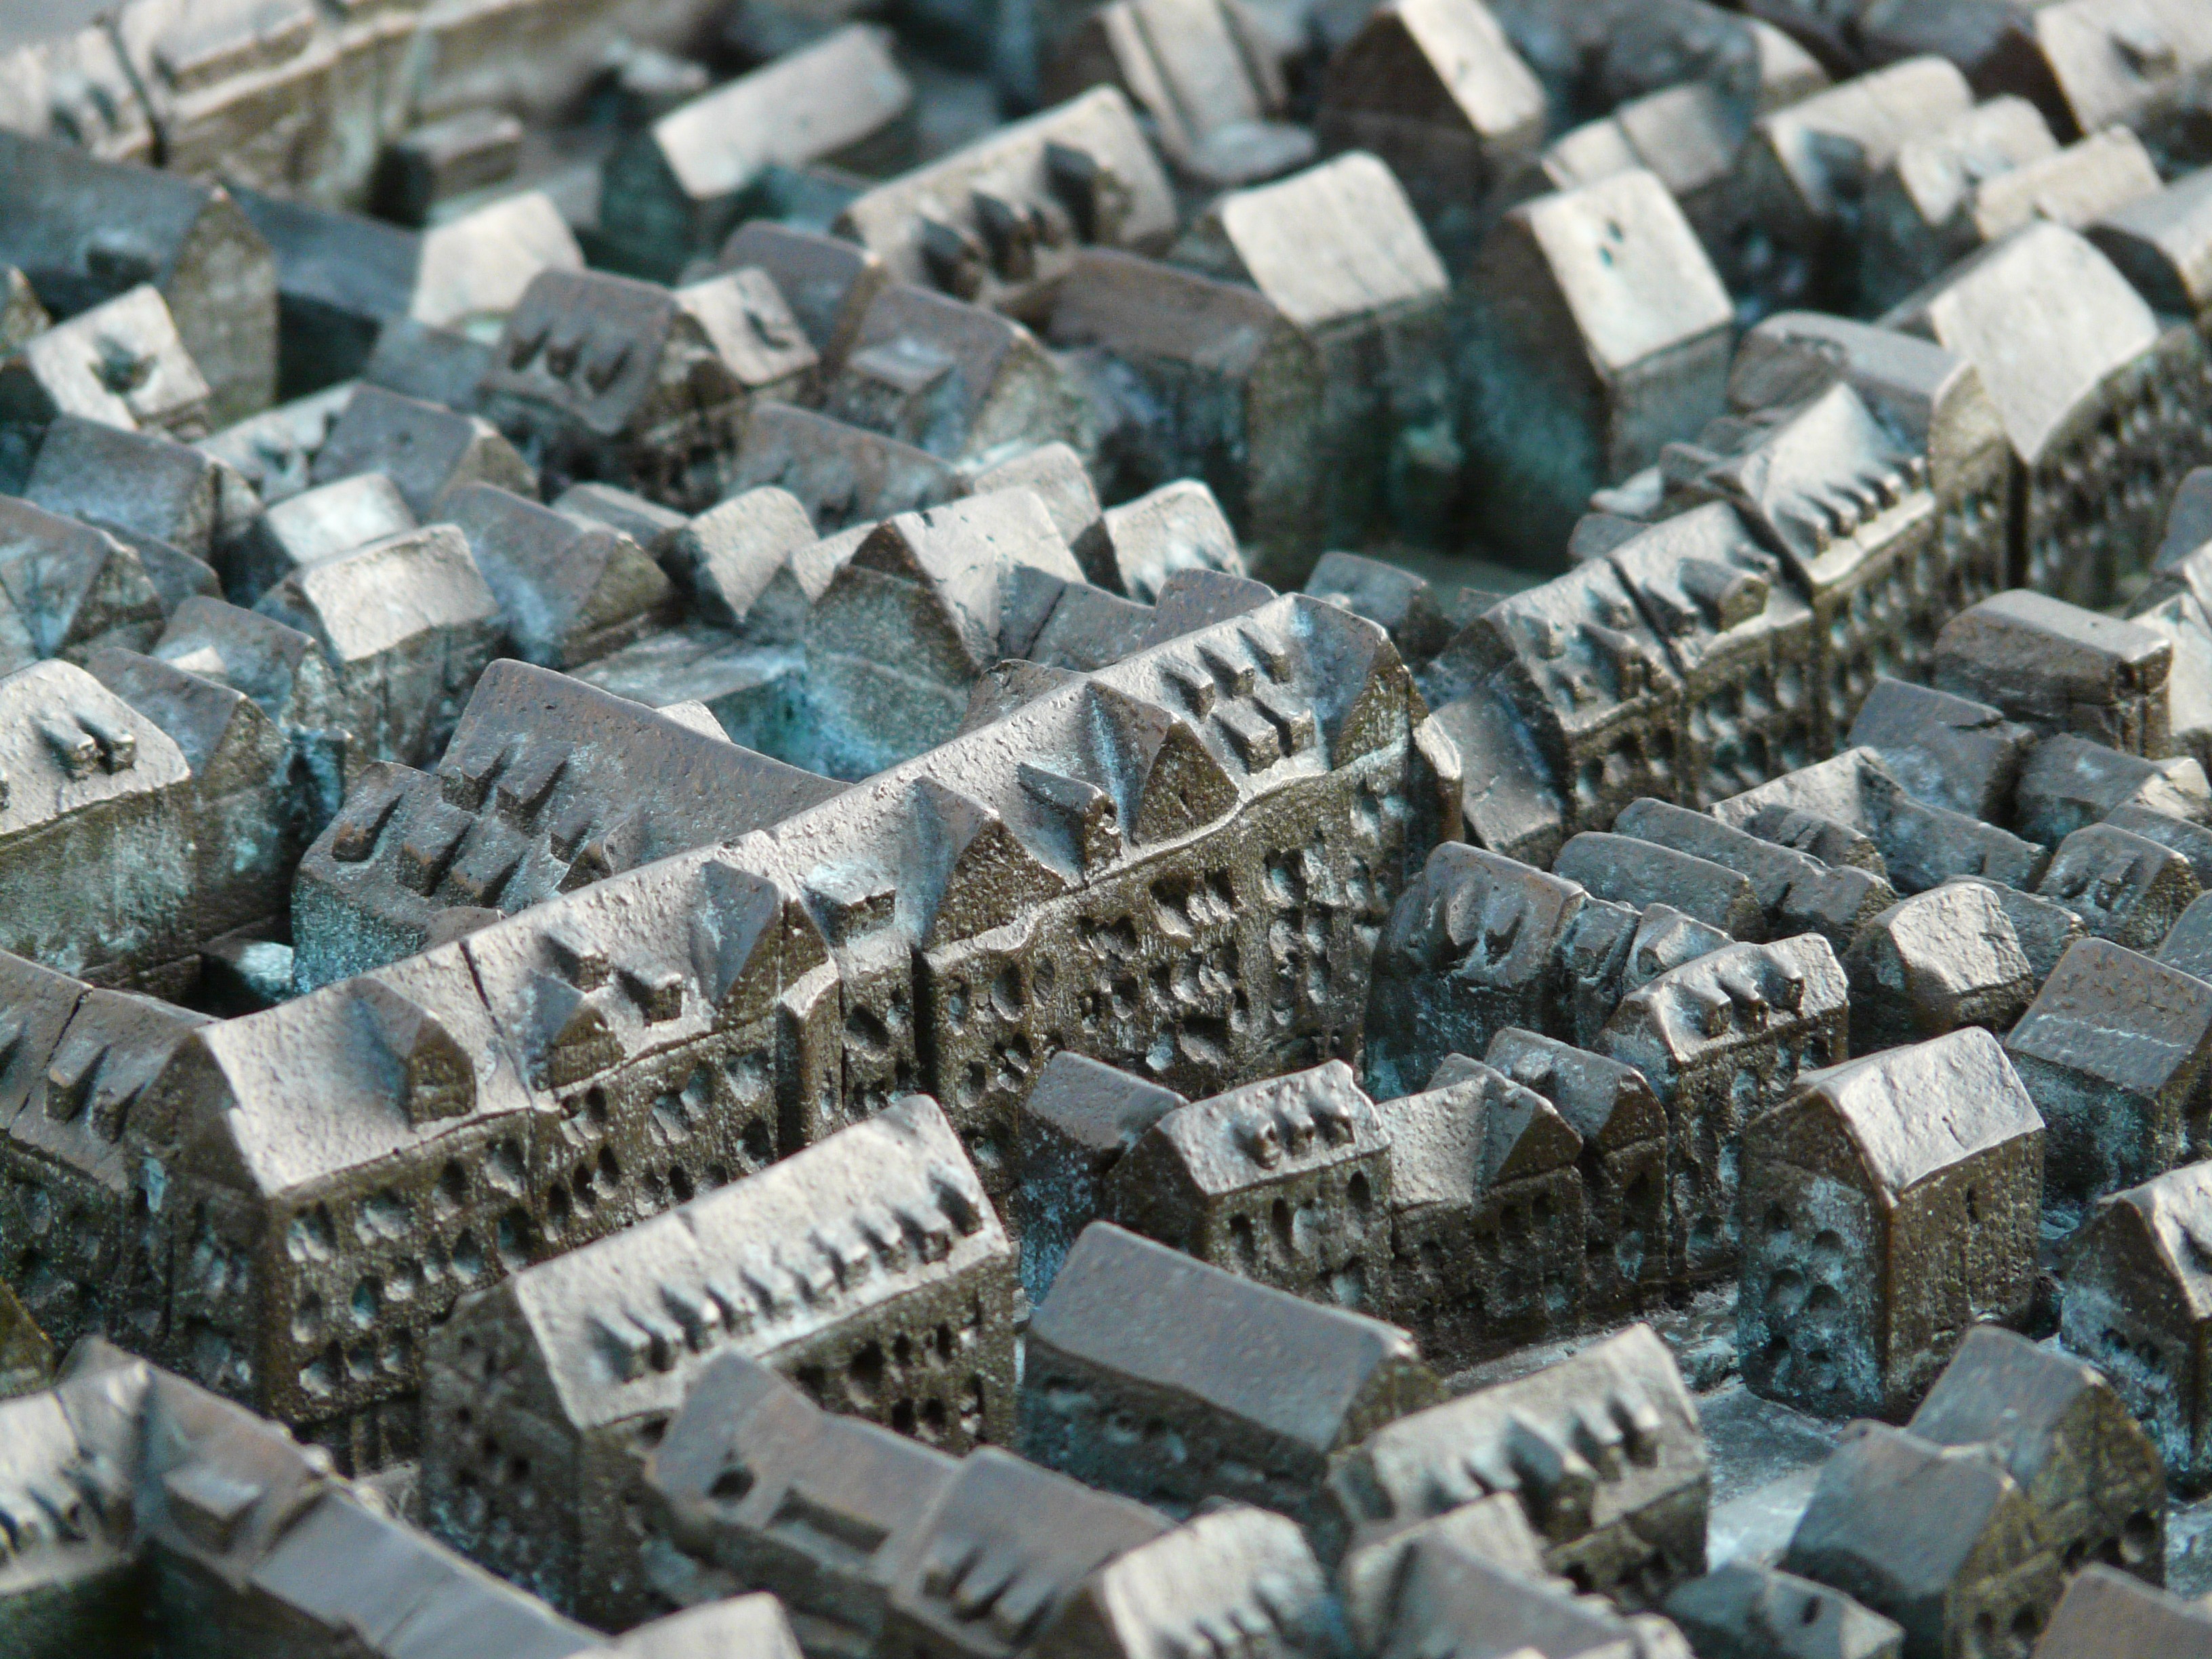
row, material, map, art, homes, keys, mosaic, relief, scrap, metal plate, barrier free, accessibility, bronze relief, visually impaired, relief plan, tactile map